Saint-Étienne tramway

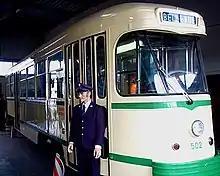
PCC streetcar

The PCC streetcar fleet was composed of 30 rigid (non-articulated) trams built in Strasbourg and five articulated trams built in Belgium by La Brugeoise et Nivelles. The two-axle cars (nos. 501–530) were introduced in 1958 after the decision to keep the busiest tram line was made. The small batch of five articulated cars (nos. 551–554) was delivered in 1968. The last PCC cars were withdrawn on 4 July 1998.